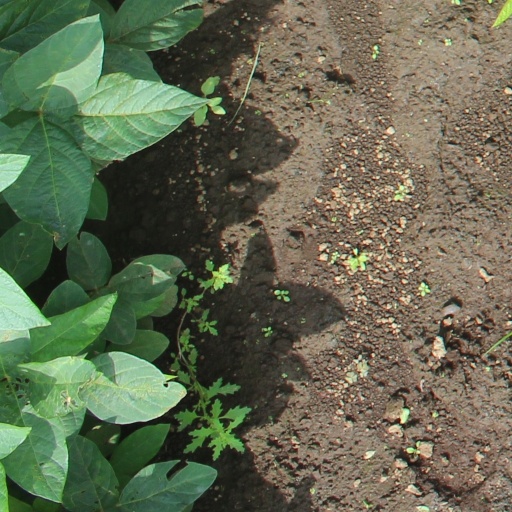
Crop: soybean